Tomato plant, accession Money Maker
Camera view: tilt-top (135 deg); turntable rotation: 90 degrees
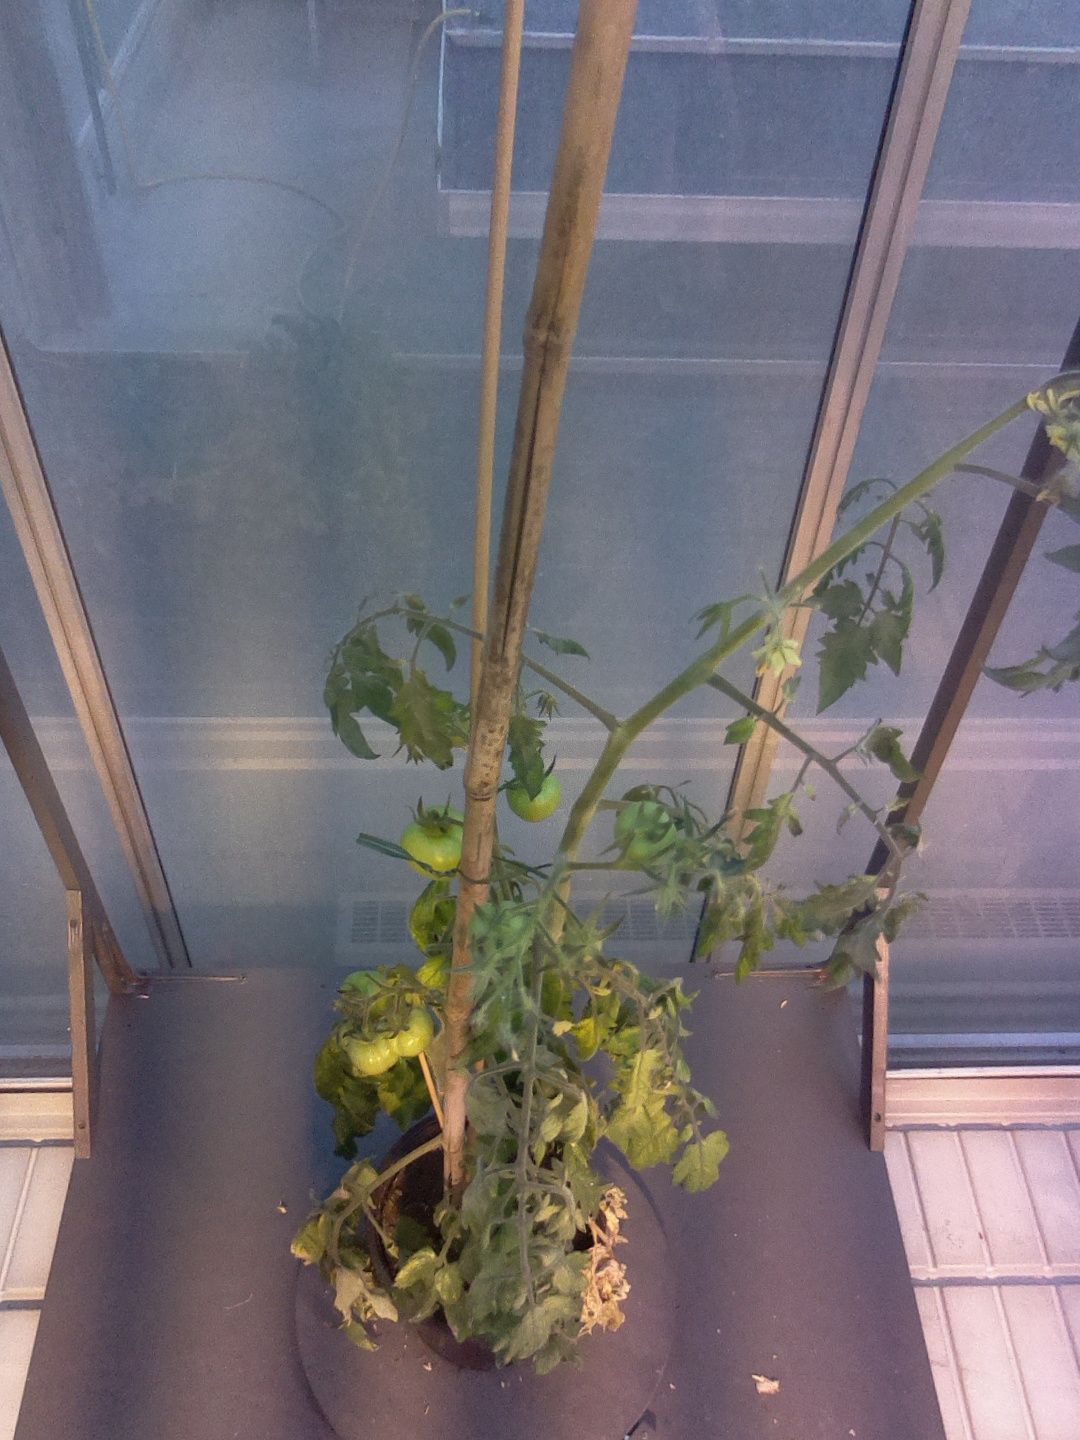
BBCH growth stage 74: 40%-50% of final fruit size